Caprino cheese

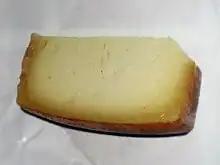
Aged caprino

Caprino is an Italian cheese traditionally made from whole or skimmed goat's milk. The name of the cheese derives from the Italian word for goat, . With modern methods of production, the cheese is made from cow's milk as well or a combination of both cow's and goat's milks. The two major styles of caprino are "fresco" ("fresh") and "stagionato" ("aged").